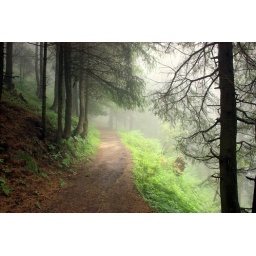
A path winding through pine forest from Lakkadmandi to Kalatop, near Dalhousie, Himachal Pradesh, India